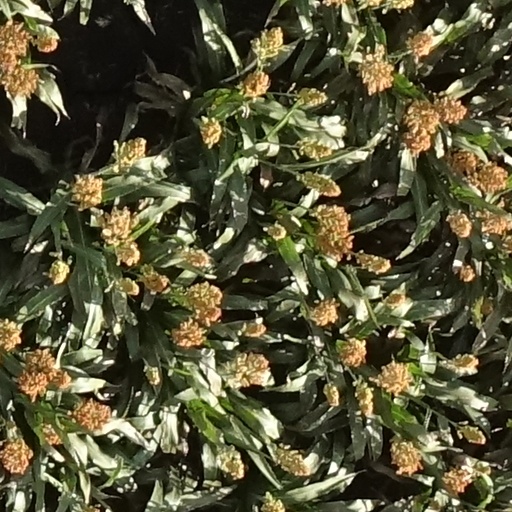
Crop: sorghum